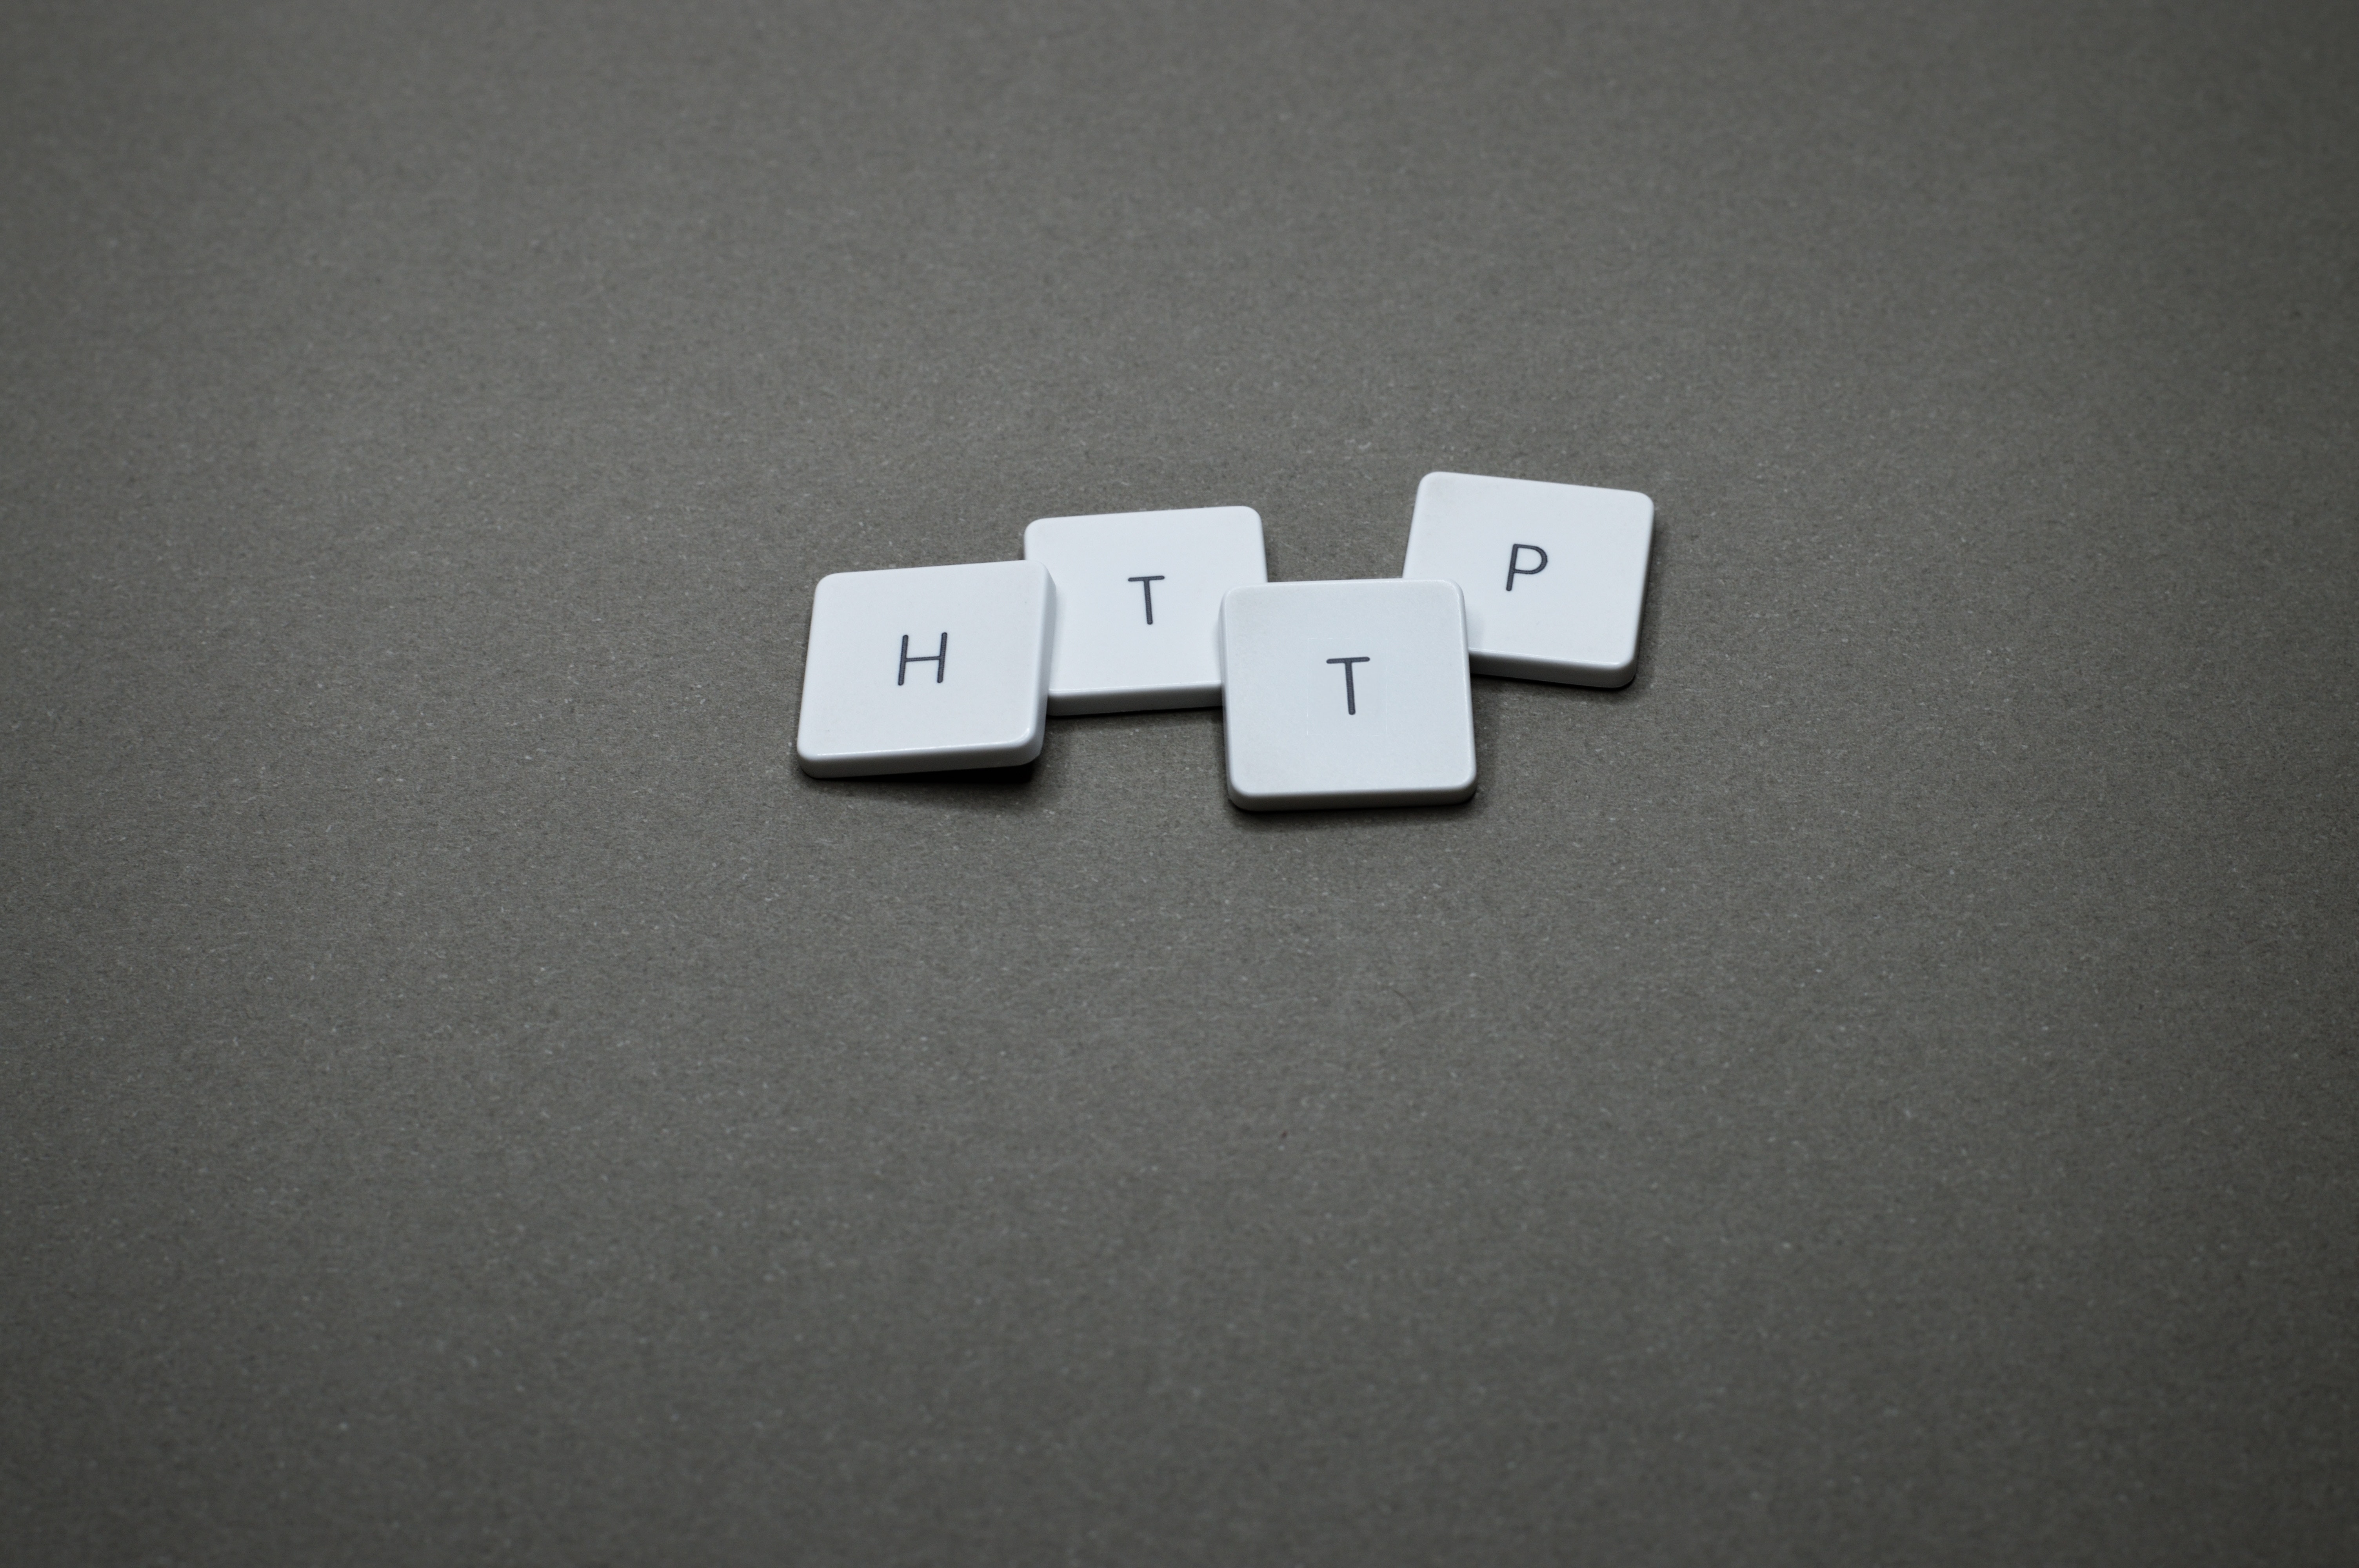
games, text, font, recreation, indoor games and sports, number